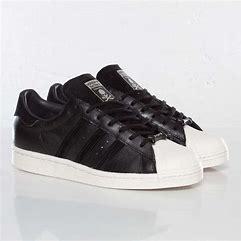
Brand: Adidas
Model: Superstar 80S